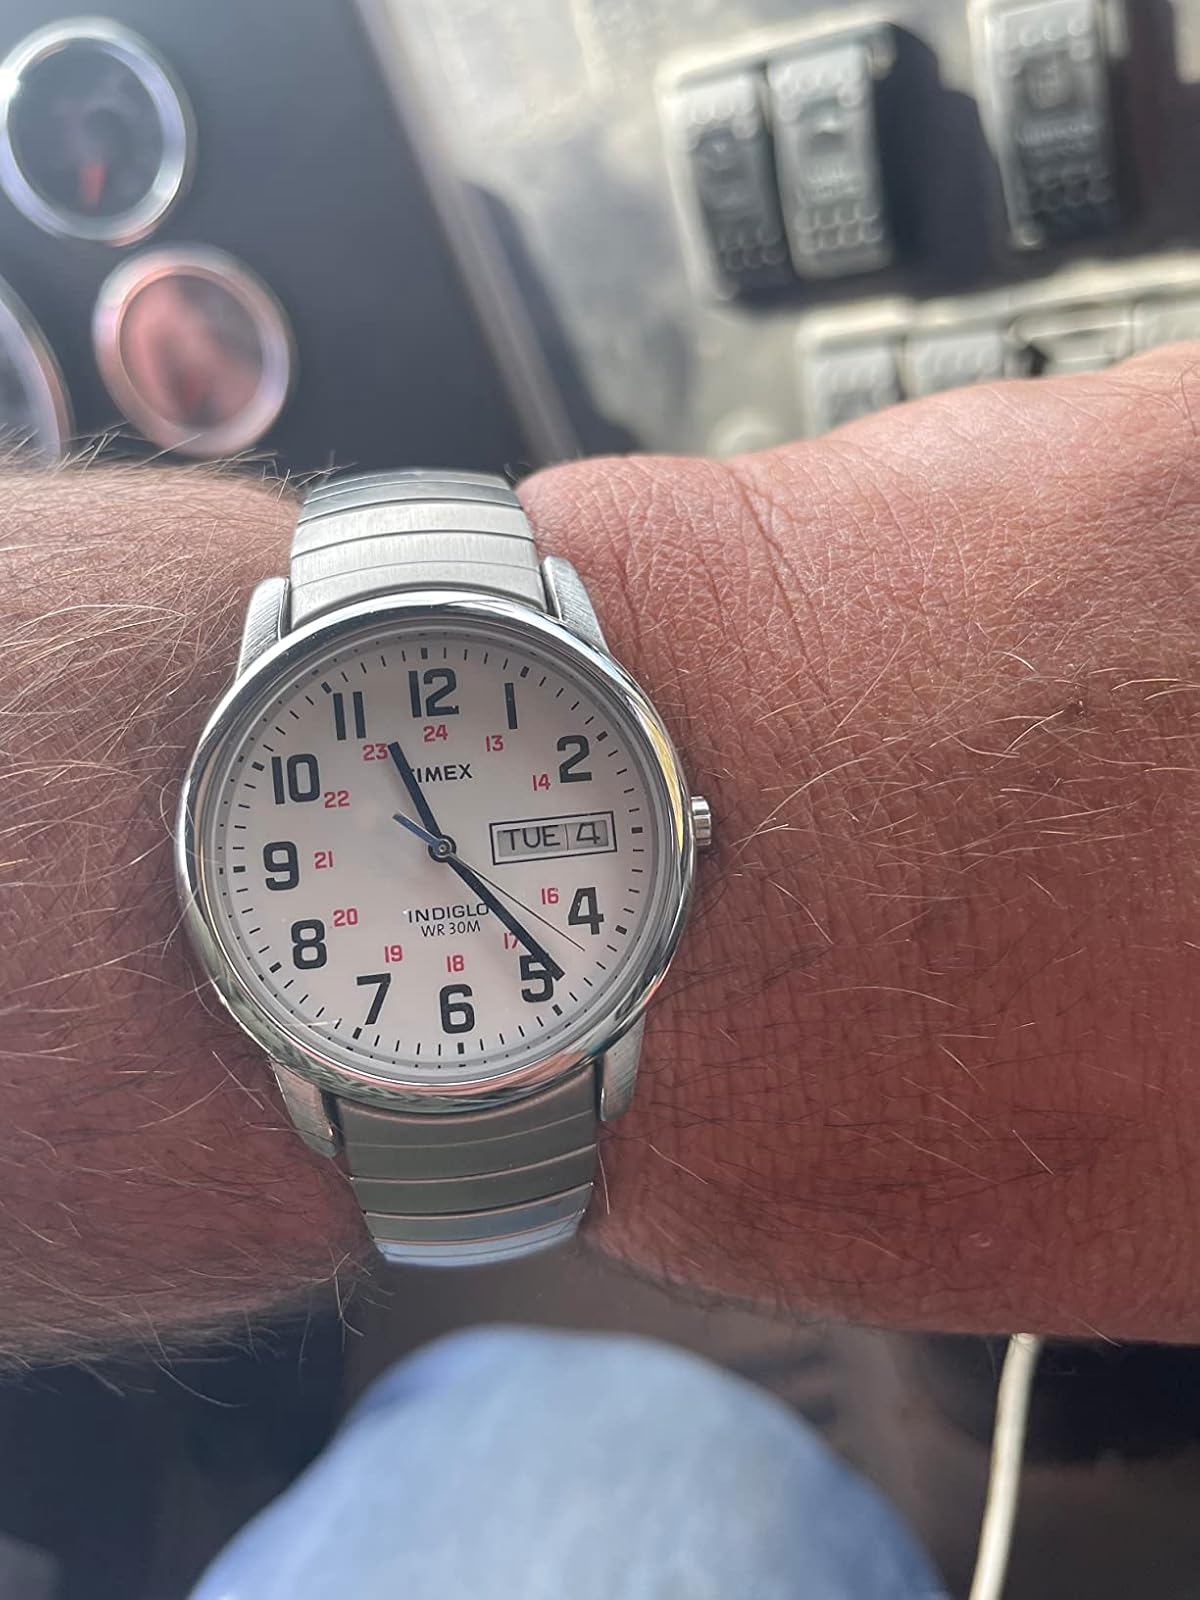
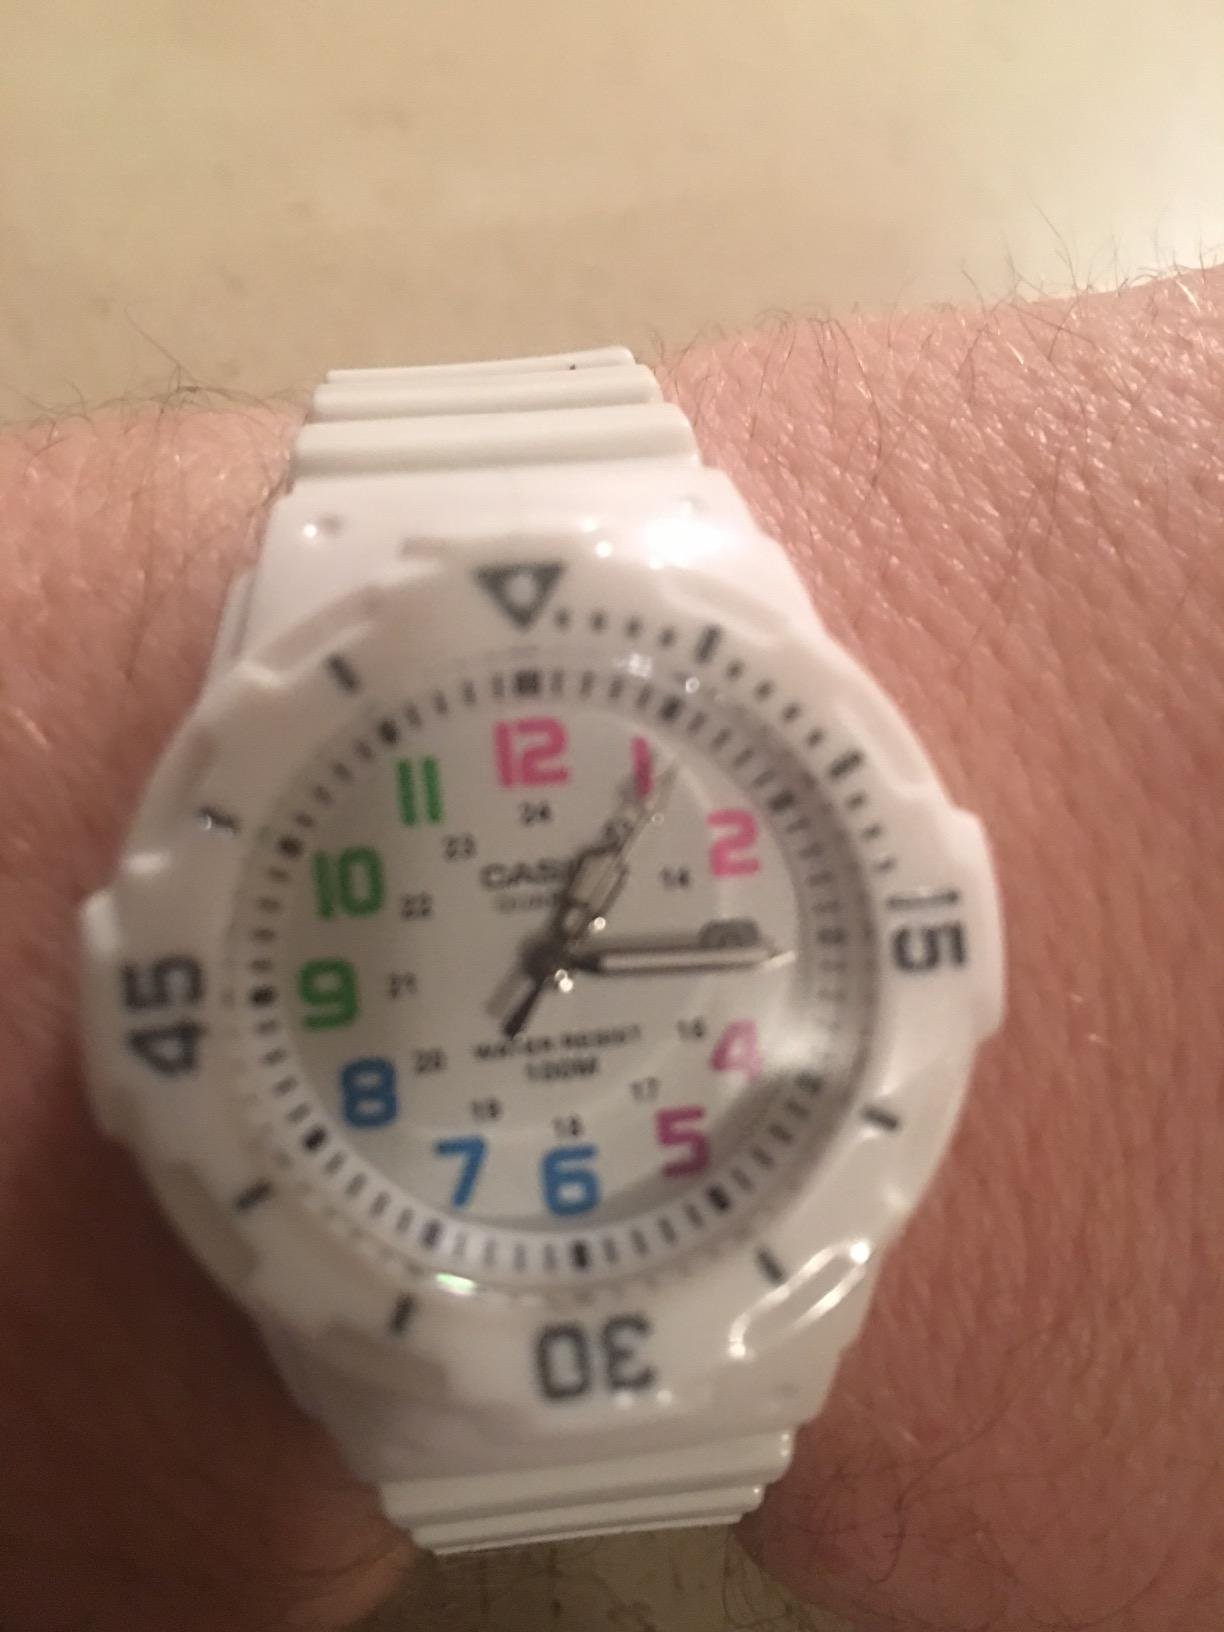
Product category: accessories_watch
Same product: no